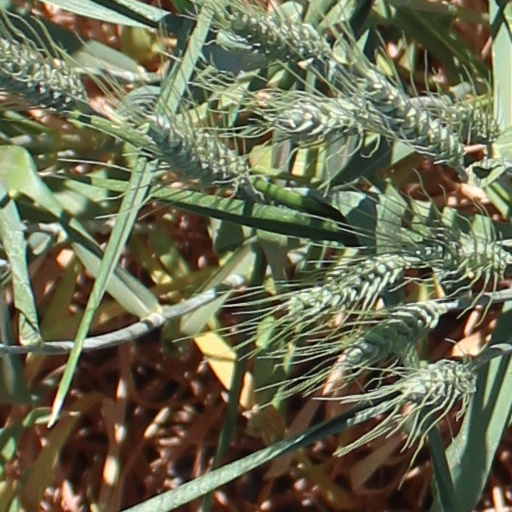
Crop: wheat